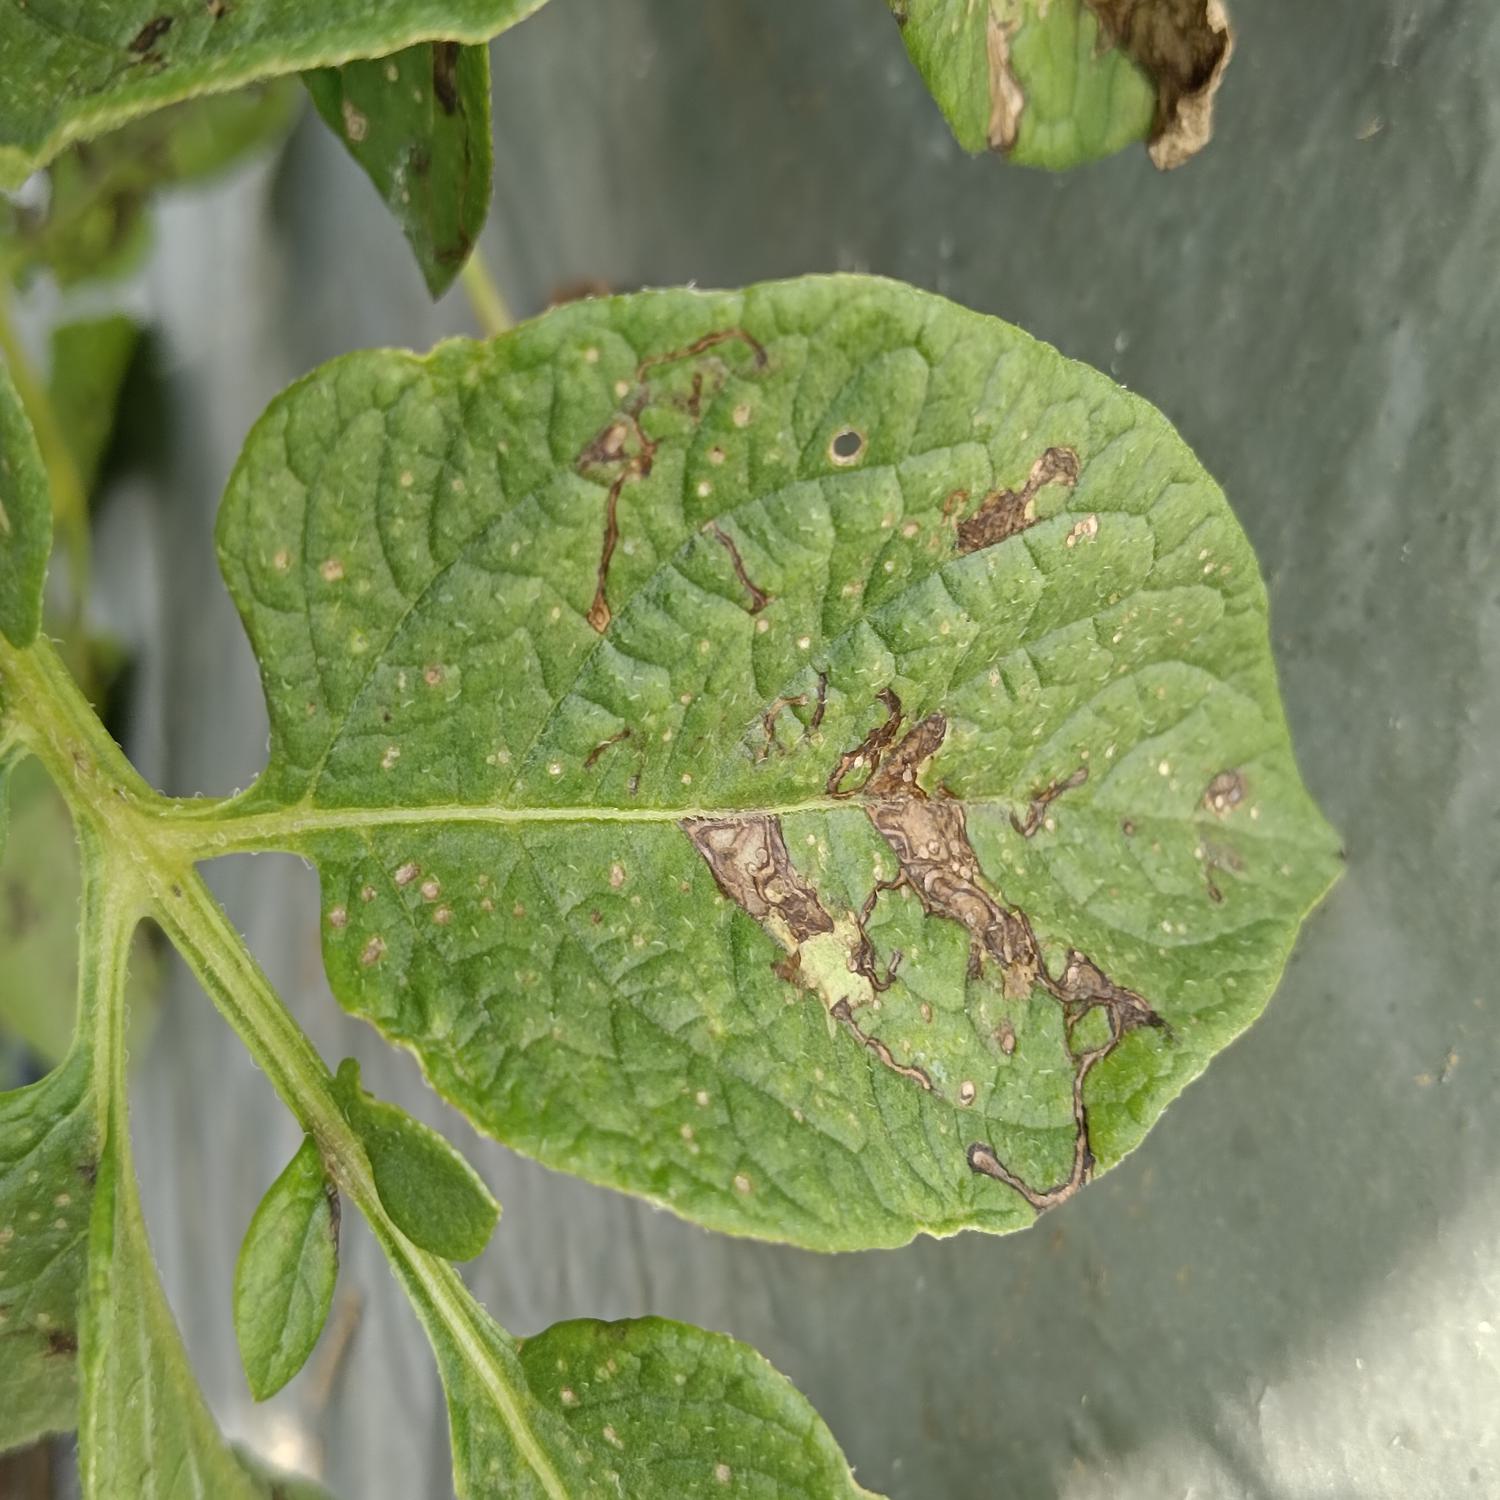
Label: Pest